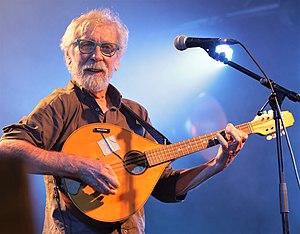
Concert de Djiboudjep pendant le Festival Interceltique Lorient 2019
Djiboudjep est un groupe de chants de marin, créé à Lorient en 1970. Dès le renouveau de la musique bretonne des années 1970, Djiboudjep popularise des chansons de marins traditionnelles mais aussi en écrit de nouvelles avec des textes signés Michel Tonnerre, dont Quinze marins.